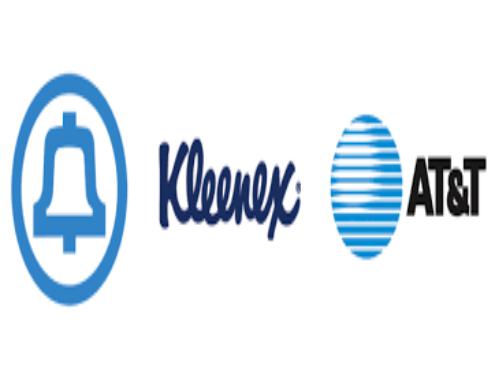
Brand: kleenex
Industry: Necessities